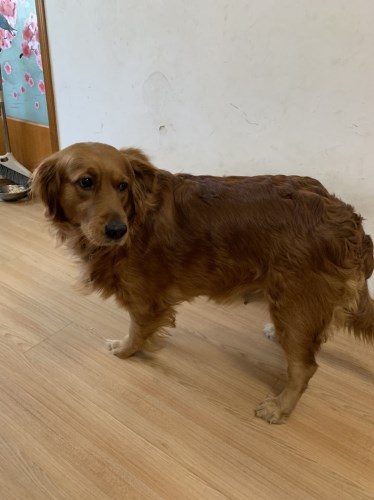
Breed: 5355-n000126-golden_retriever